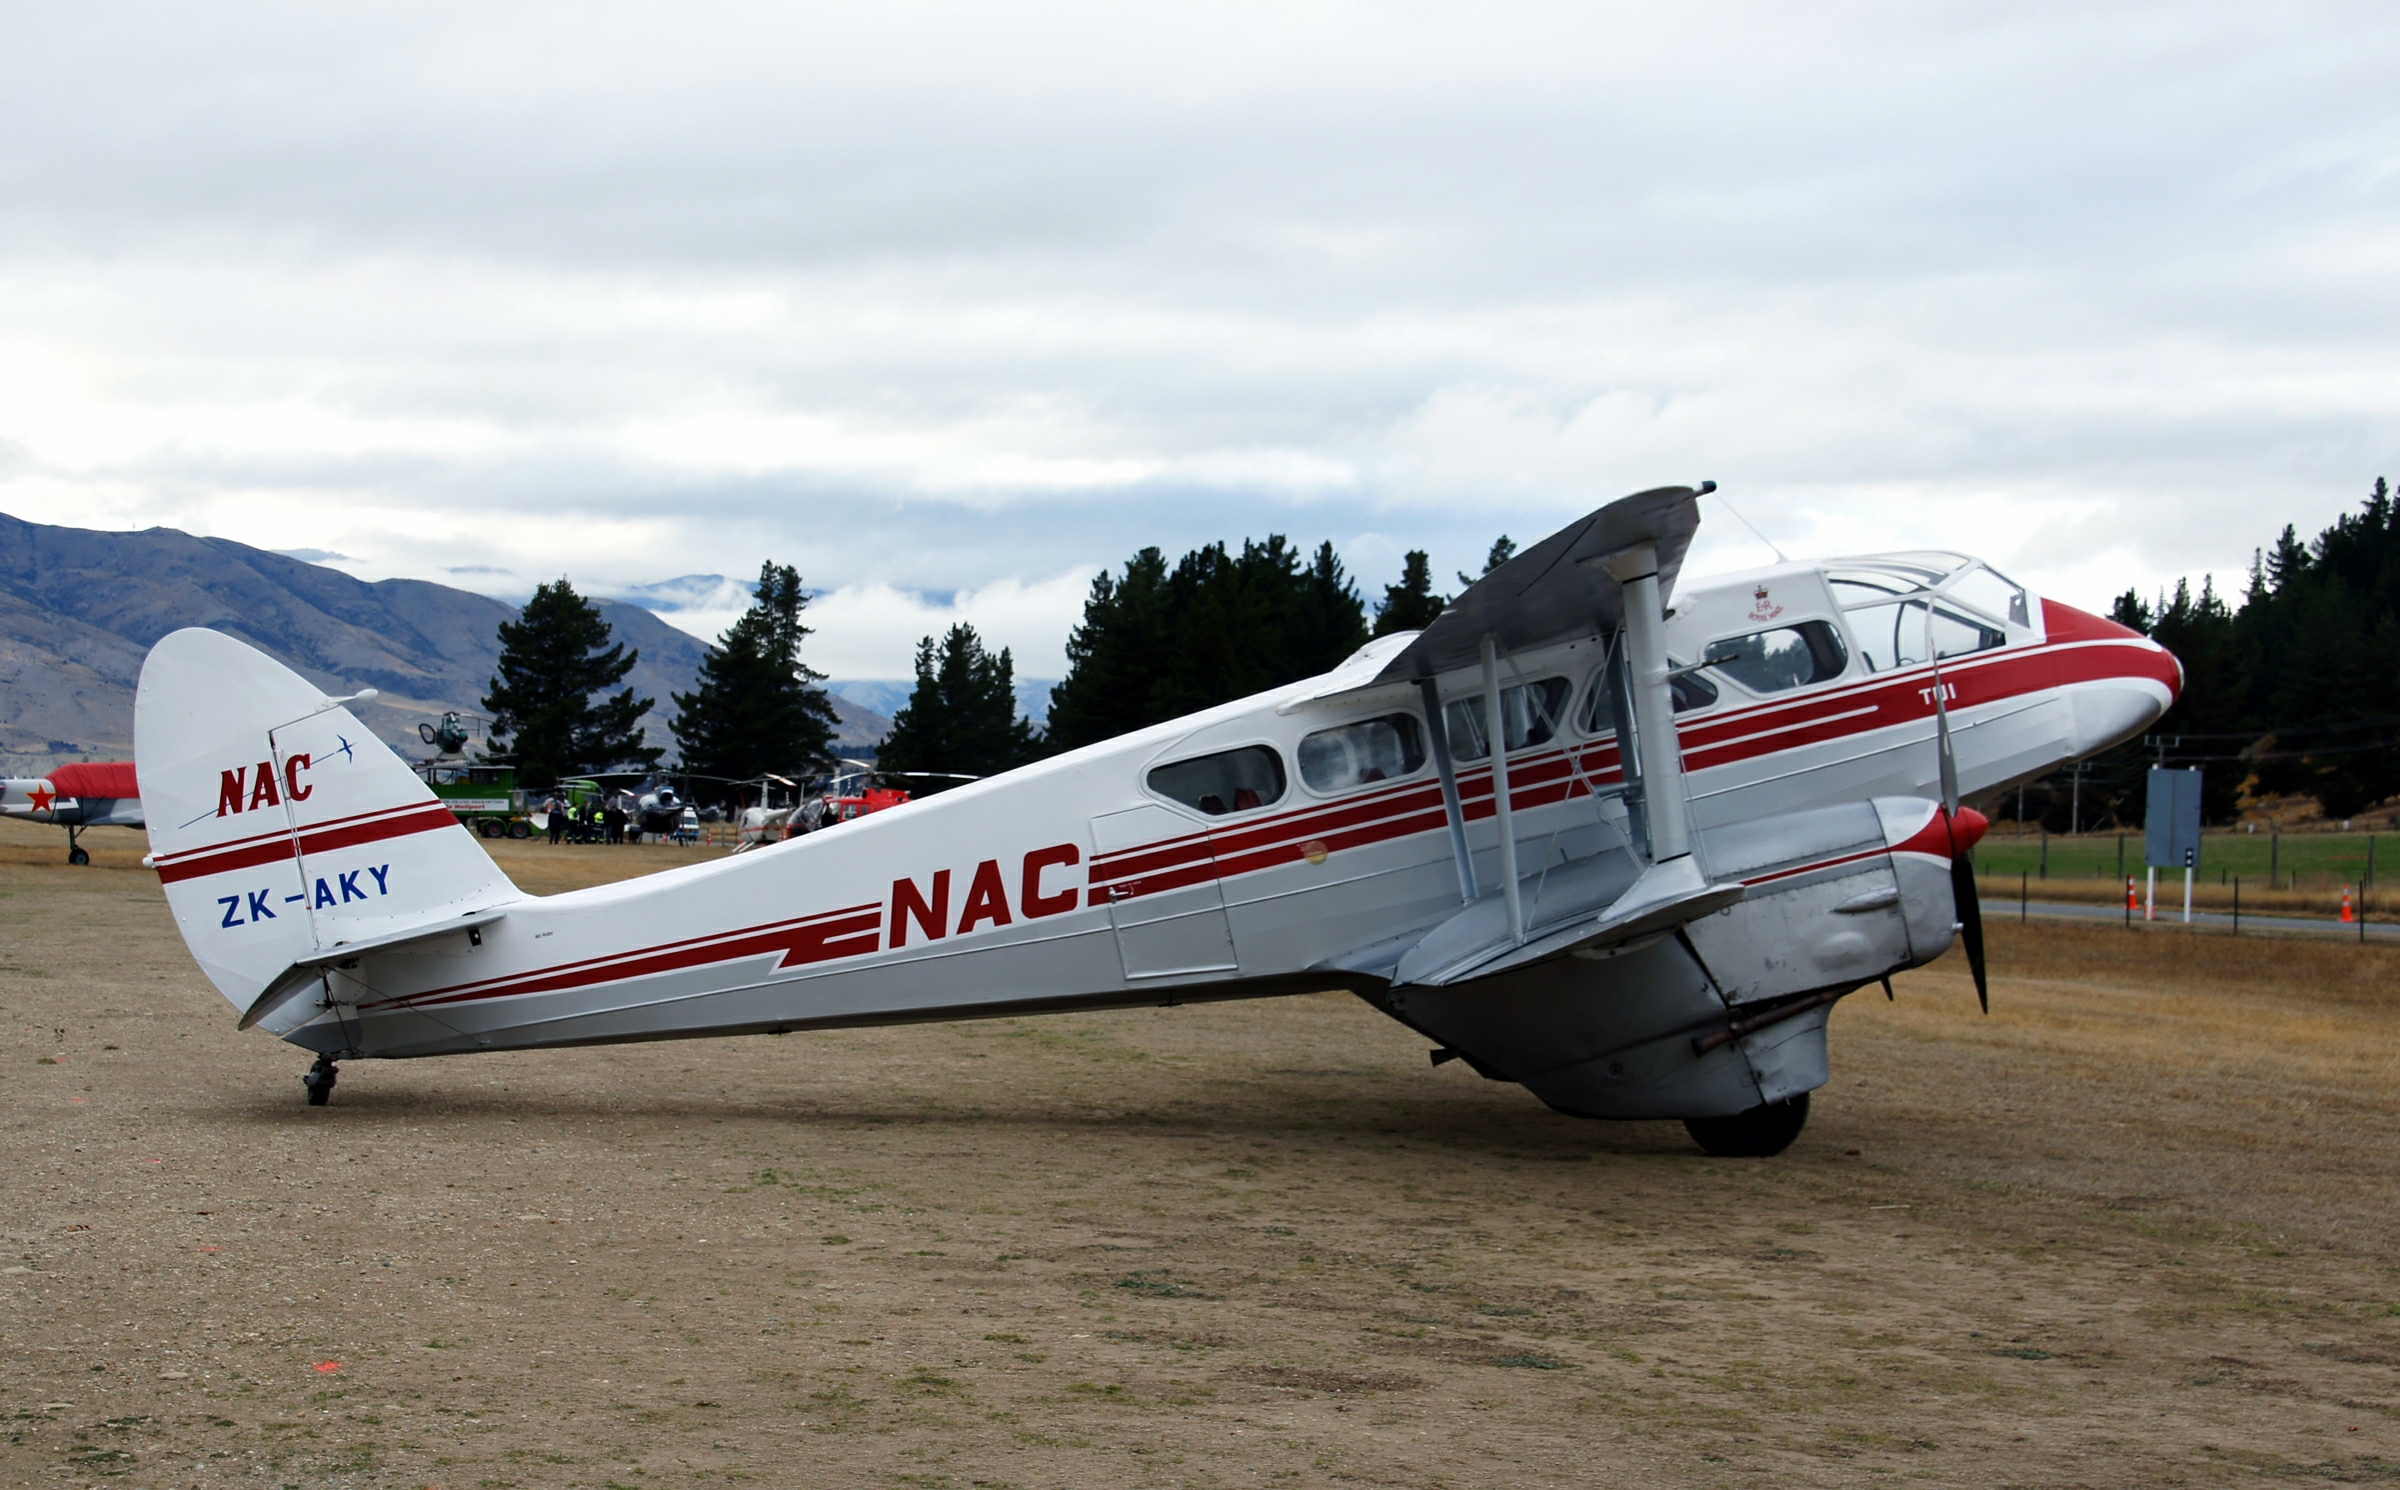
wing, airplane, aircraft, vehicle, airline, aviation, flight, airshow, classicaircraft, warbirdsoverwanaka, sonydslra580, tamron18270mmf3563pzd, brushcoachworks, croydonaircraftcoltd, zkaky, nztouristairtravel, air show, light aircraft, air force, monoplane, atmosphere of earth, aircraft engine, general aviation, propeller driven aircraft, cessna 185